Meiji Restoration

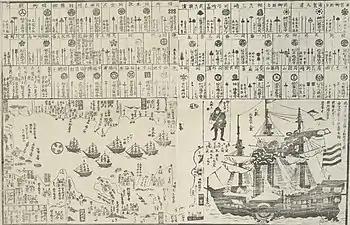
Japanese print depicting the arrival of Perry's fleet (1854)

Appointed to command the American expedition in 1852, Commodore Matthew C. Perry was initially reluctant to take the command. American interests in Japan derived from ambitions to capitalise on the China trade and to ensure the protection of shipwrecked seamen, especially those of the essential and lucrative whaling industry. Their goal was to set up ports of free trade, and a place to secure provisions (including a coal pit for steam-ships). The first visit took him to Uraga, Kanagawa, where after entering Tokyo Bay, his consultations with the governor of Uraga led to him handing over documents requesting an end to Japanese isolation; this exchange took place in a ceremony at Kurihama on 14 July. Beginning in August 1853, senior Abe Masahiro took the unprecedented step of seeking a mandate from the . The results were inconclusive, with important figures urging different actions. Future Hotta Masayoshi; lord Ii Naosuke; and Shimazu Nariakira of Satsuma Domain agreed to some level of compromise (if only temporarily); whereas Yamauchi Toyoshige recommended rejecting the treaty while enlisting Dutch specialists to assist in manufacturing weapons, and Tokugawa Nariaki gave the expulsionist view of the Mito School.